Borja Lázaro

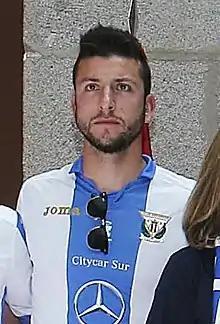
Lázaro with Leganés in 2016

Luis Borja Lázaro Fernández (born 5 April 1988) is a Spanish footballer who plays as a striker for CD Cayón.